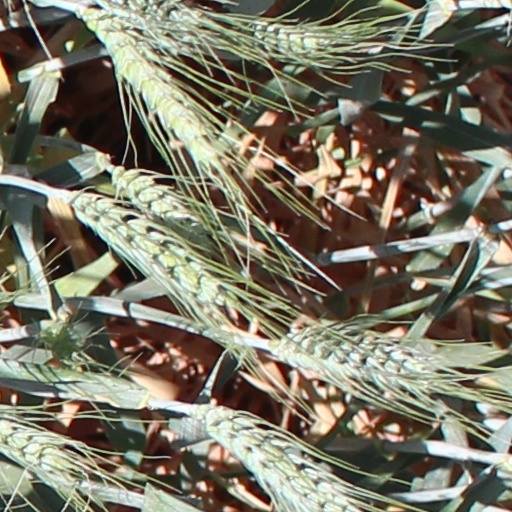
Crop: wheat